Joseph Haydn

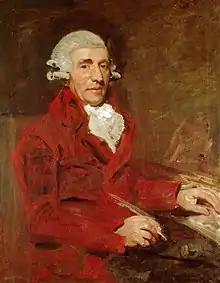
Haydn as portrayed by John Hoppner in England in 1791

Musically, Haydn's visits to England generated some of his best-known work, including the "Surprise", "Military", "Drumroll" and "London" symphonies; the "Rider" quartet; and the "Gypsy Rondo" piano trio. The great success of the overall enterprise does not mean that the journeys were free of trouble. Notably, his first project, the commissioned opera "L'anima del filosofo" was duly written during the early stages of the trip, but the opera's impresario John Gallini was unable to obtain a license to permit opera performances in the theatre he directed, the King's Theatre. Haydn was well paid for the opera (£300) but much time was wasted. Thus only two new symphonies, No. 95 and No. 96 "Miracle", could be premiered in the 12 concerts of Salomon's spring concert series in 1791. Another problem arose from the jealously competitive efforts of a senior, rival orchestra, the Professional Concerts, who recruited Haydn's old pupil Ignaz Pleyel as a rival visiting composer; the two composers, refusing to play along with the concocted rivalry, dined together and put each other's symphonies on their concert programs.